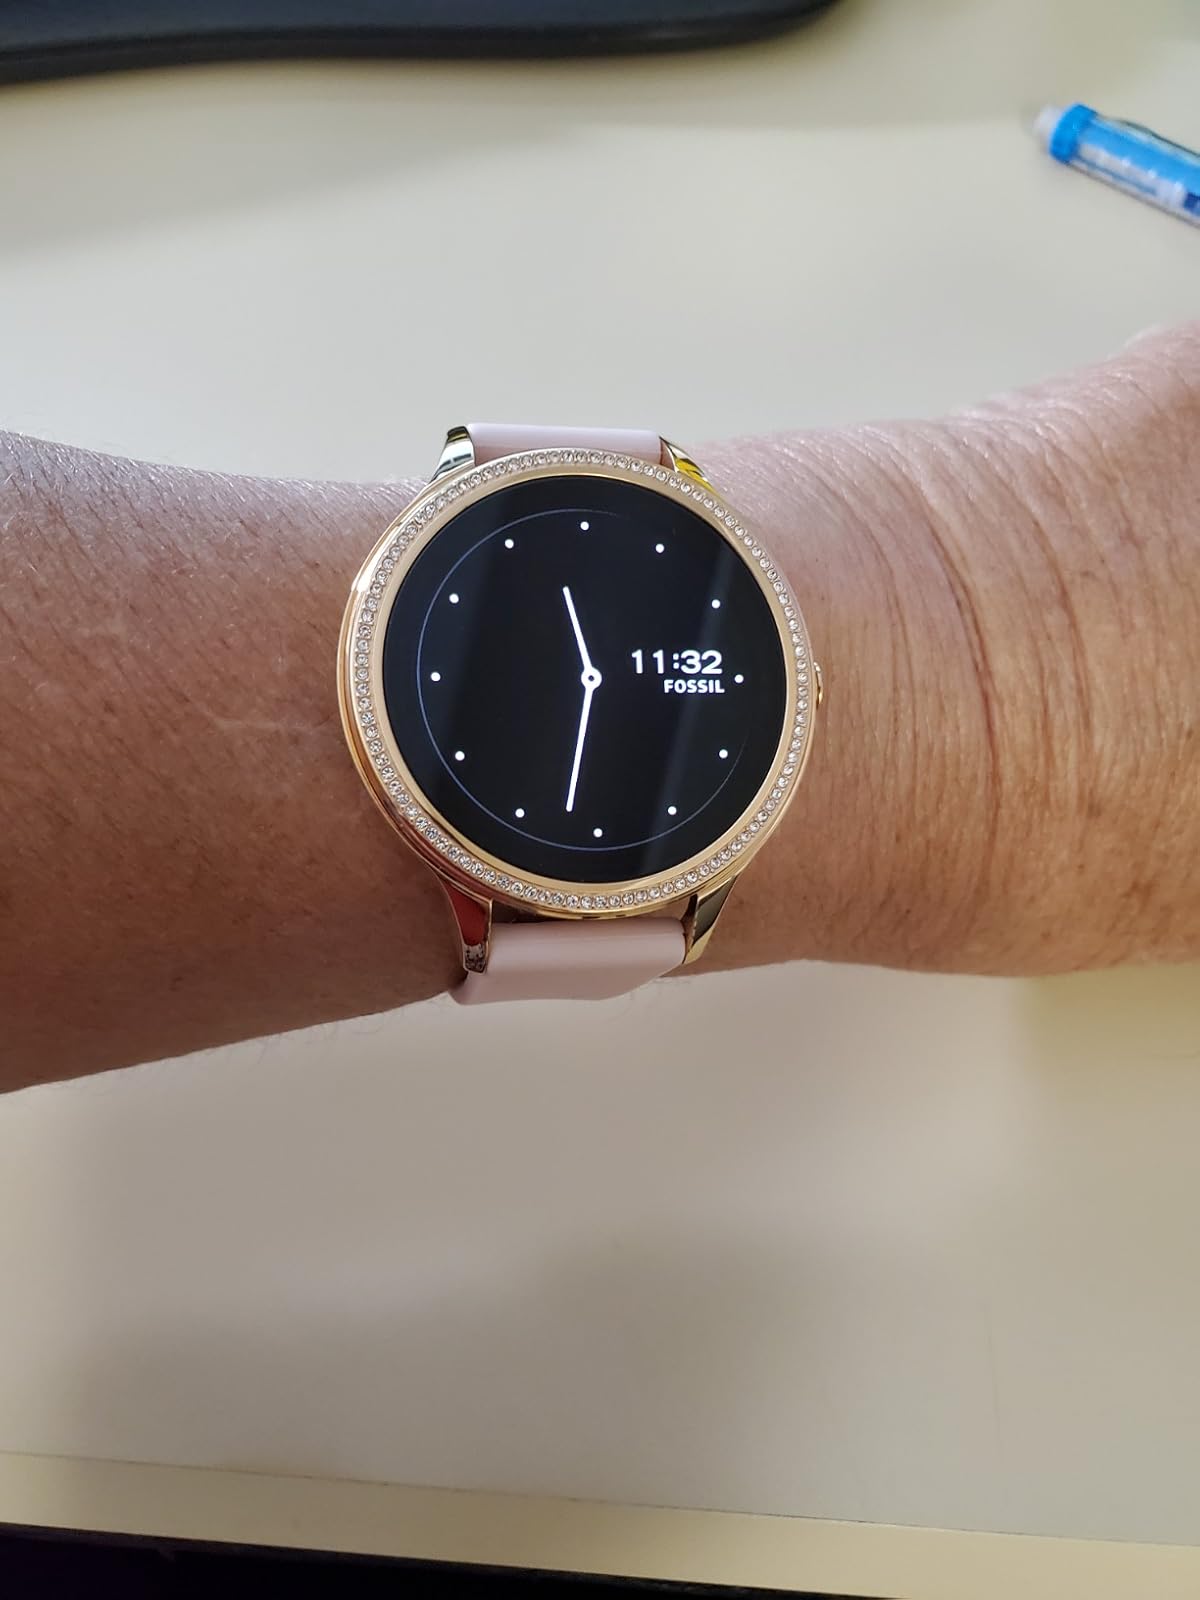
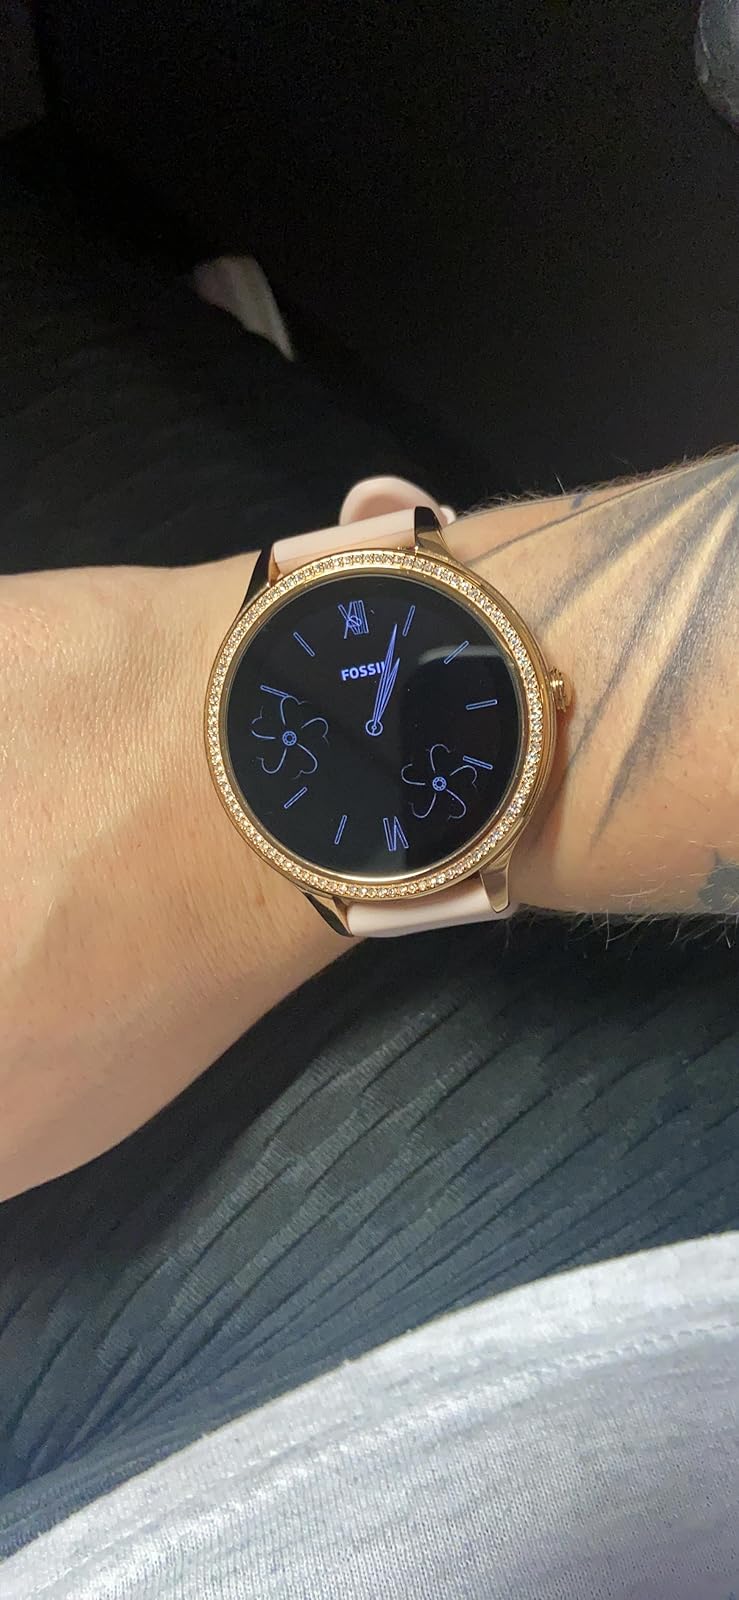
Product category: smartwatch
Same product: yes